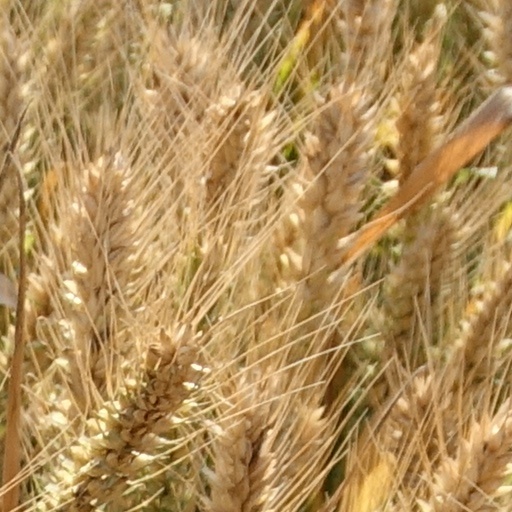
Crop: wheat